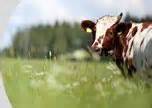
Label: cow